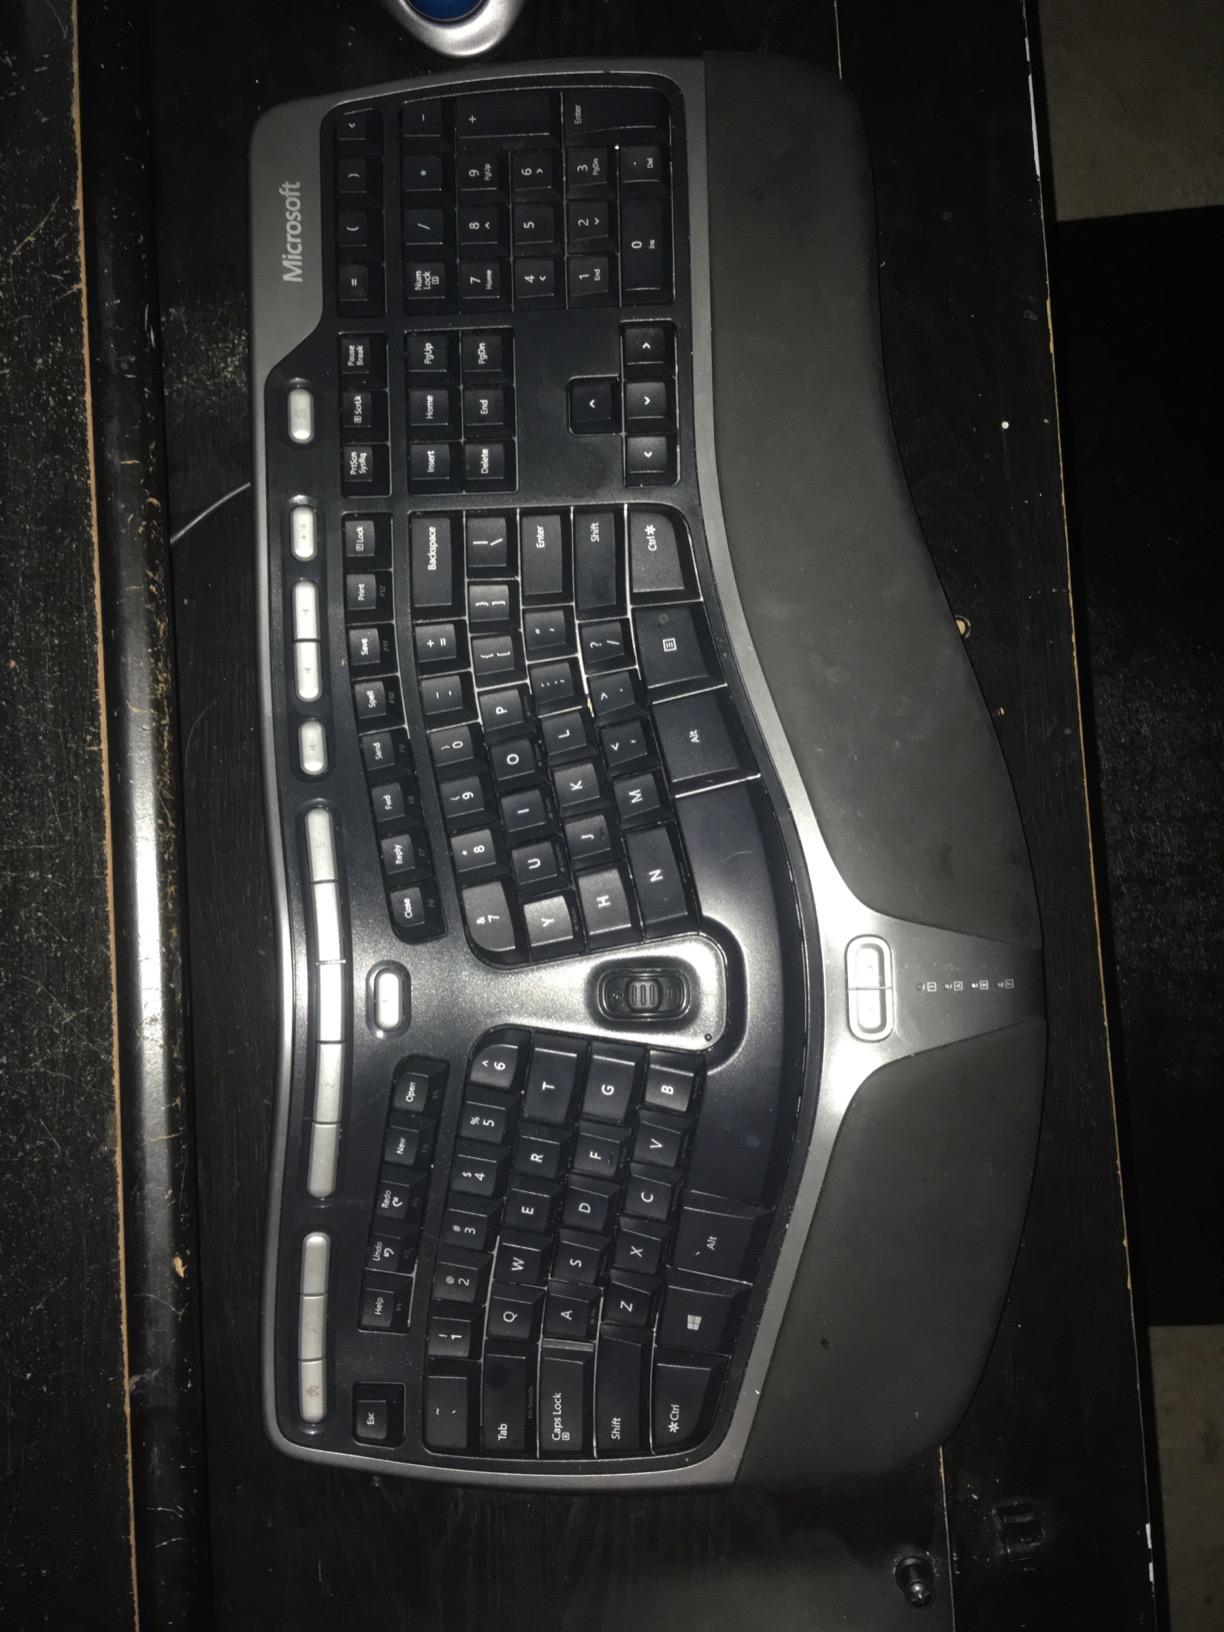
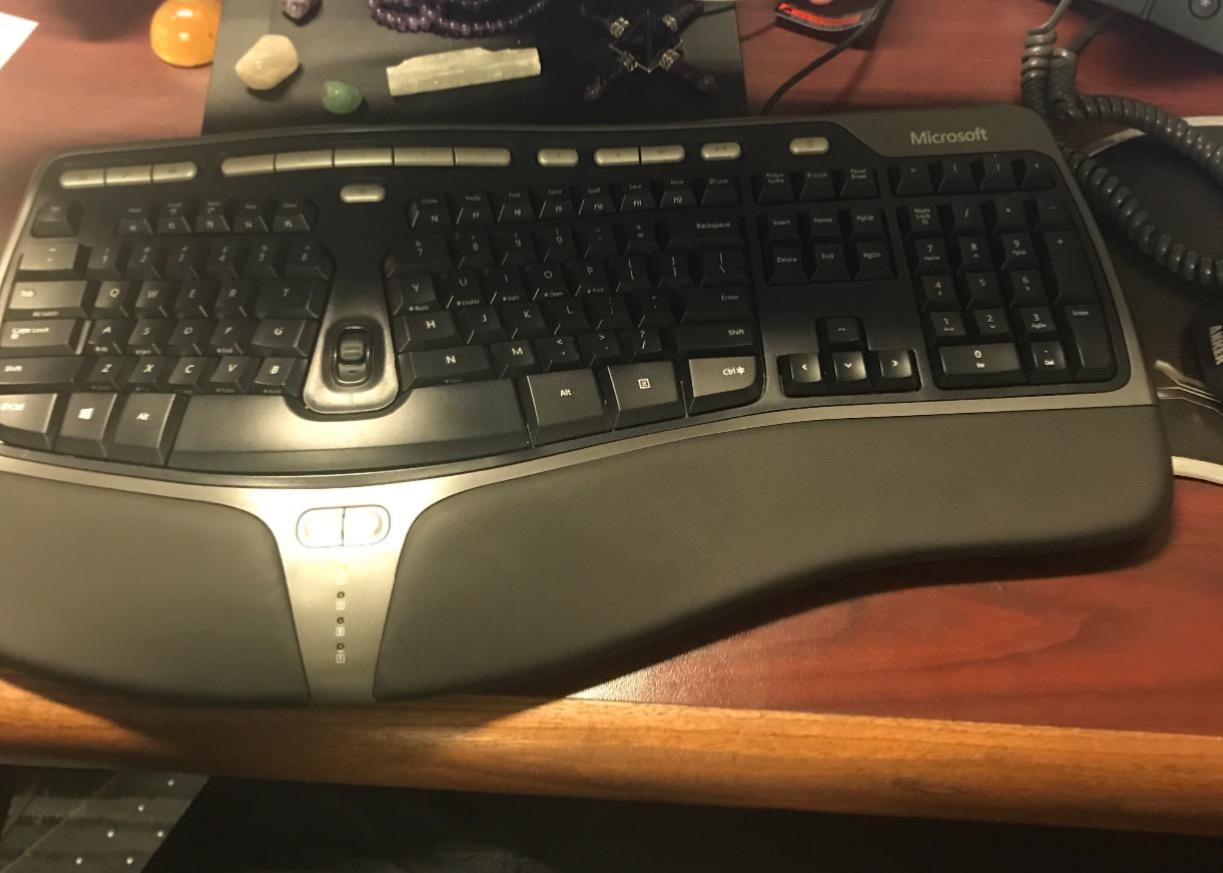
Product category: keyboard
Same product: yes